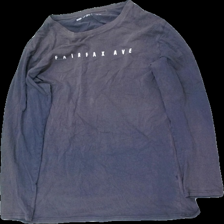
View: front
Type: Top
Category: Men
Brand: Not in the list
Brand text on label: Anko
Colors: Grey
Material: 100% bomull
Pattern: Other
Cut: C-collar
Size: L
Season: All
Stains: Major
Holes: Minor
Damage: hål och blekt
Damage location: middle right
Damage 2: lös tråd och blekt
Damage 2 location: top center
Damage 3: blekt
Damage 3 location: middle center
Price range: <50
Recommended usage: Export
Description: top med tryck
Comment: solblekt